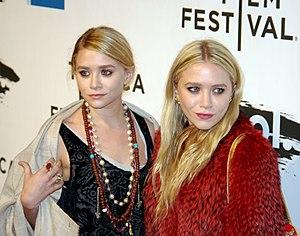
Cet article dresse une liste de jumeaux célèbres, laquelle inclut aussi des naissances multiples, des frères ou sœurs siamois, de célèbres jumeaux contemporains, des jumeaux sportifs, des jumeaux mythologiques, des jumeaux historiques, des jumeaux fictifs, des célébrités ayant un jumeau et des records établis par des jumeaux.
Des jumeaux sont des frères et sœurs qui ont partagé le même utérus au cours d'une même gestation.